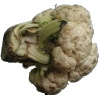
Label: Cauliflower 1